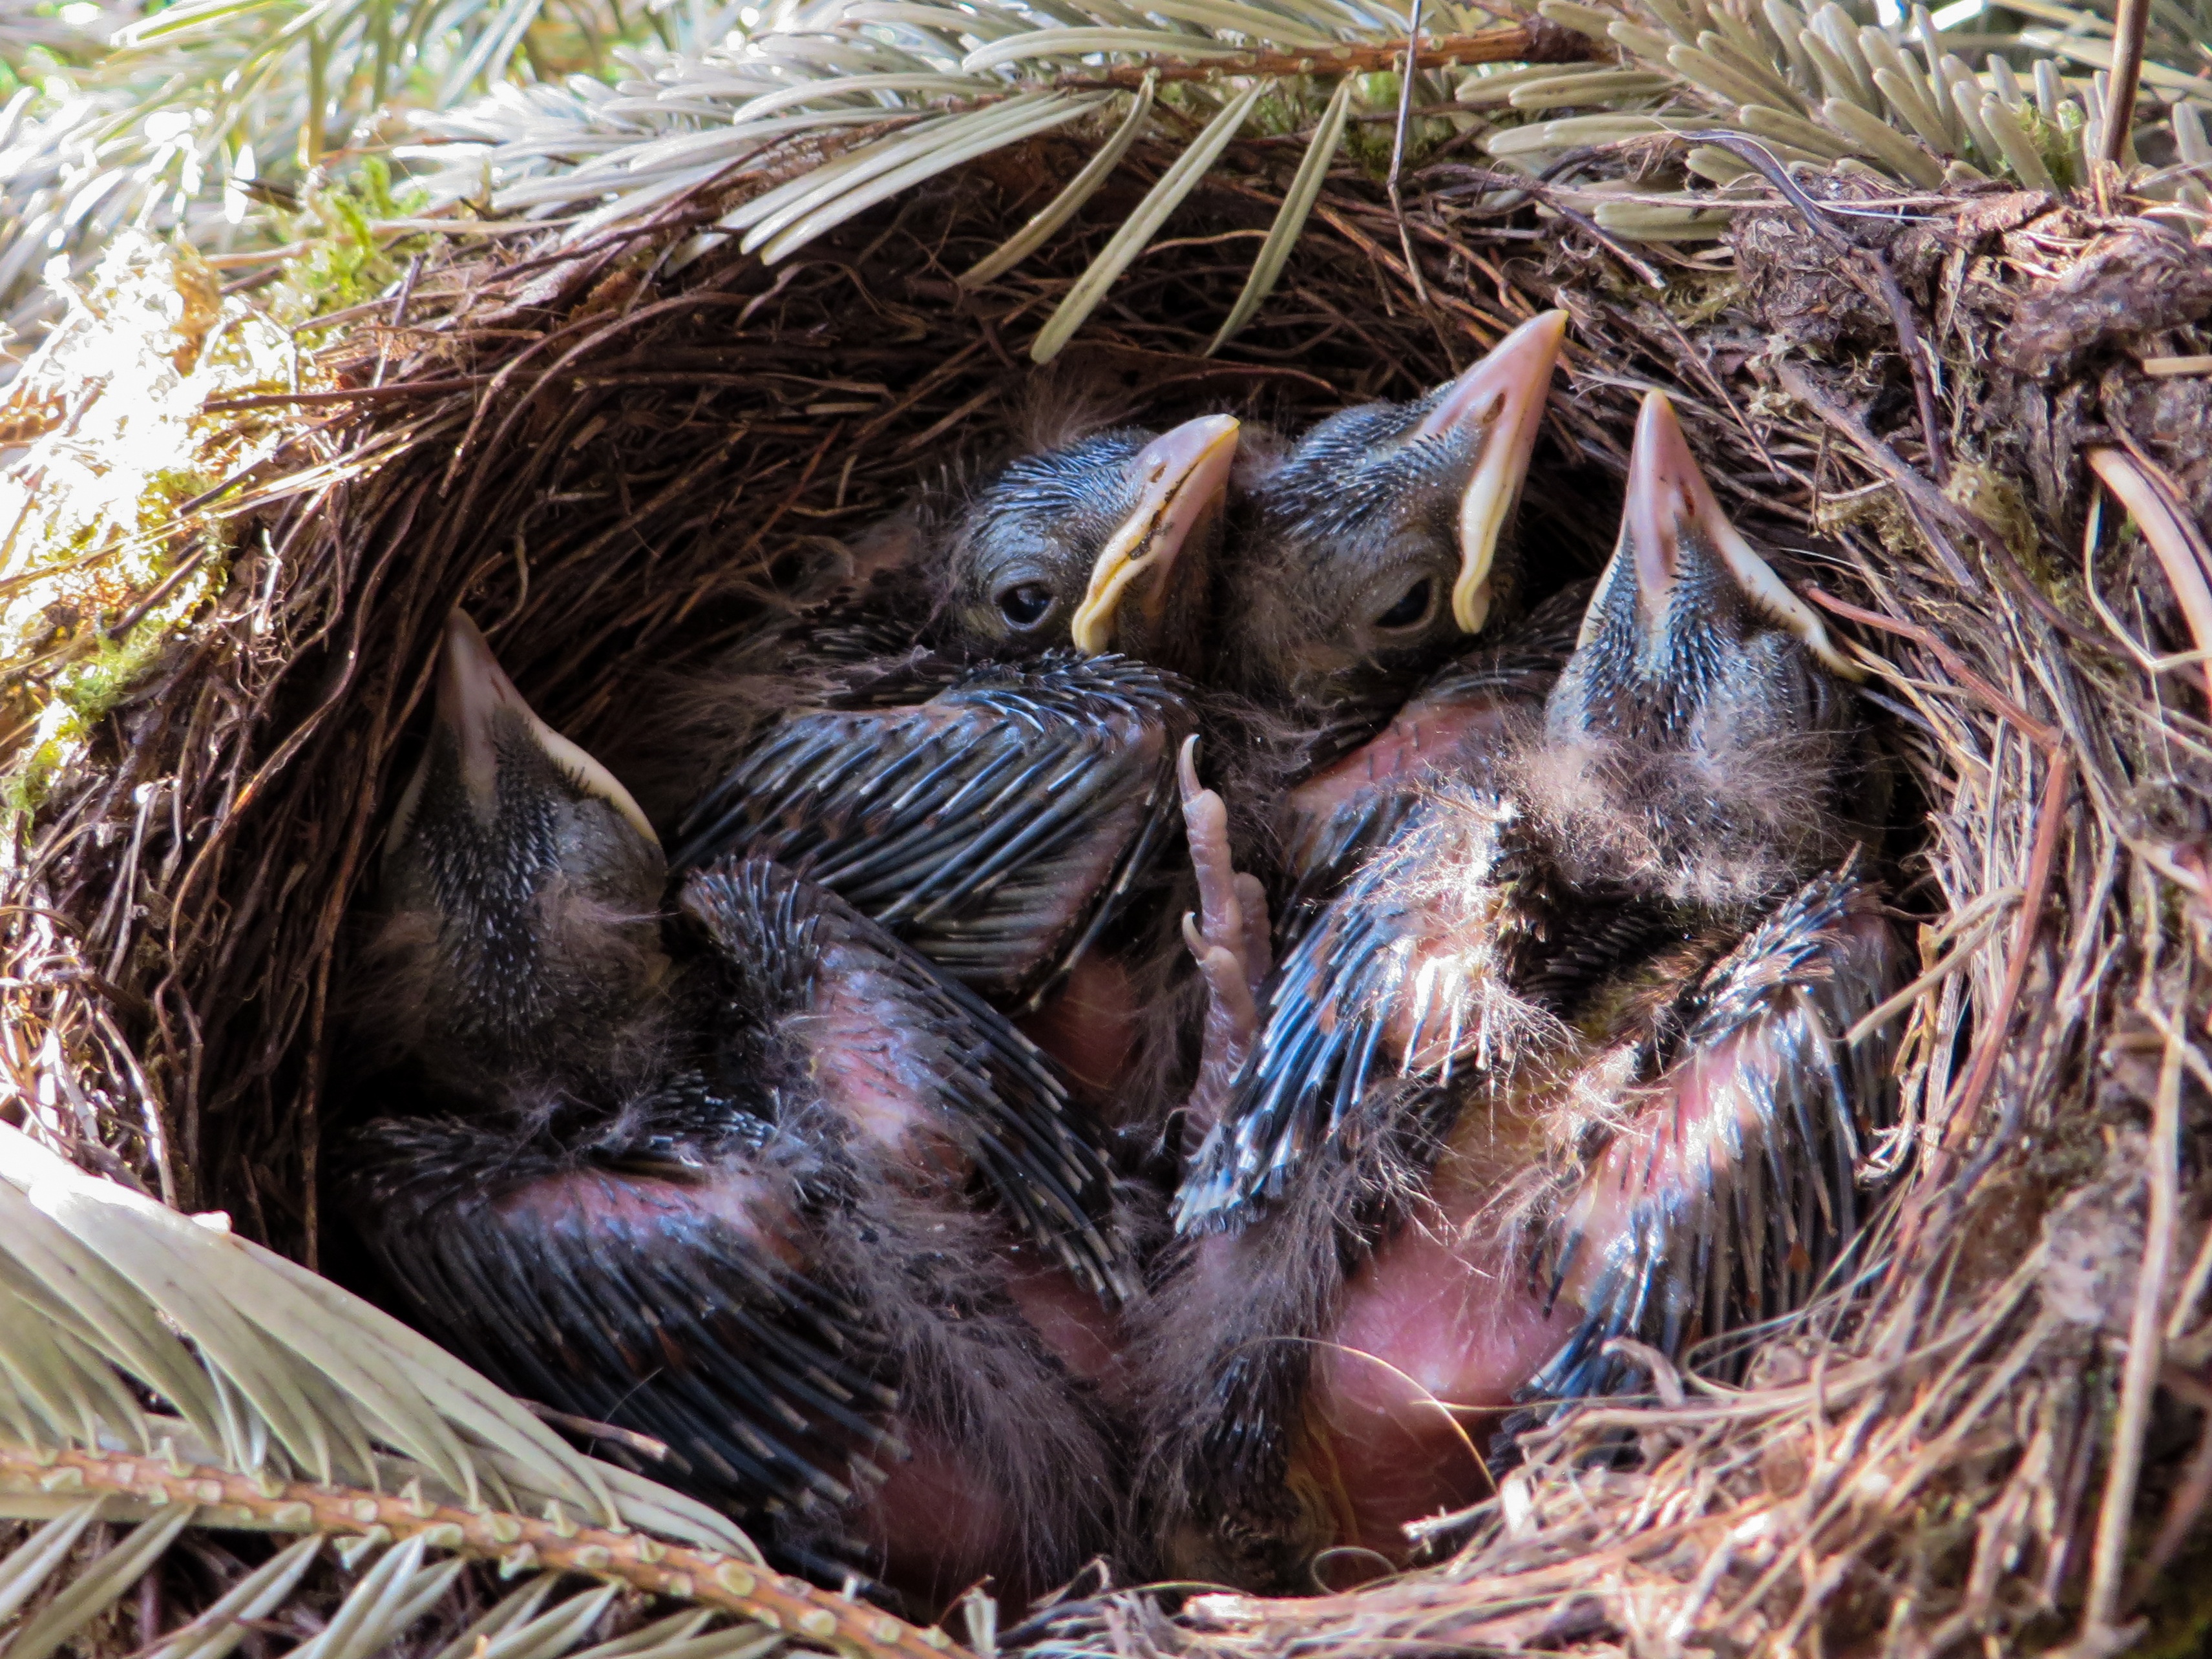
bird, wildlife, spring, feather, fauna, bird nest, vertebrate, nest, blackbird, breed, bird's nest, blackbird nest, perching bird